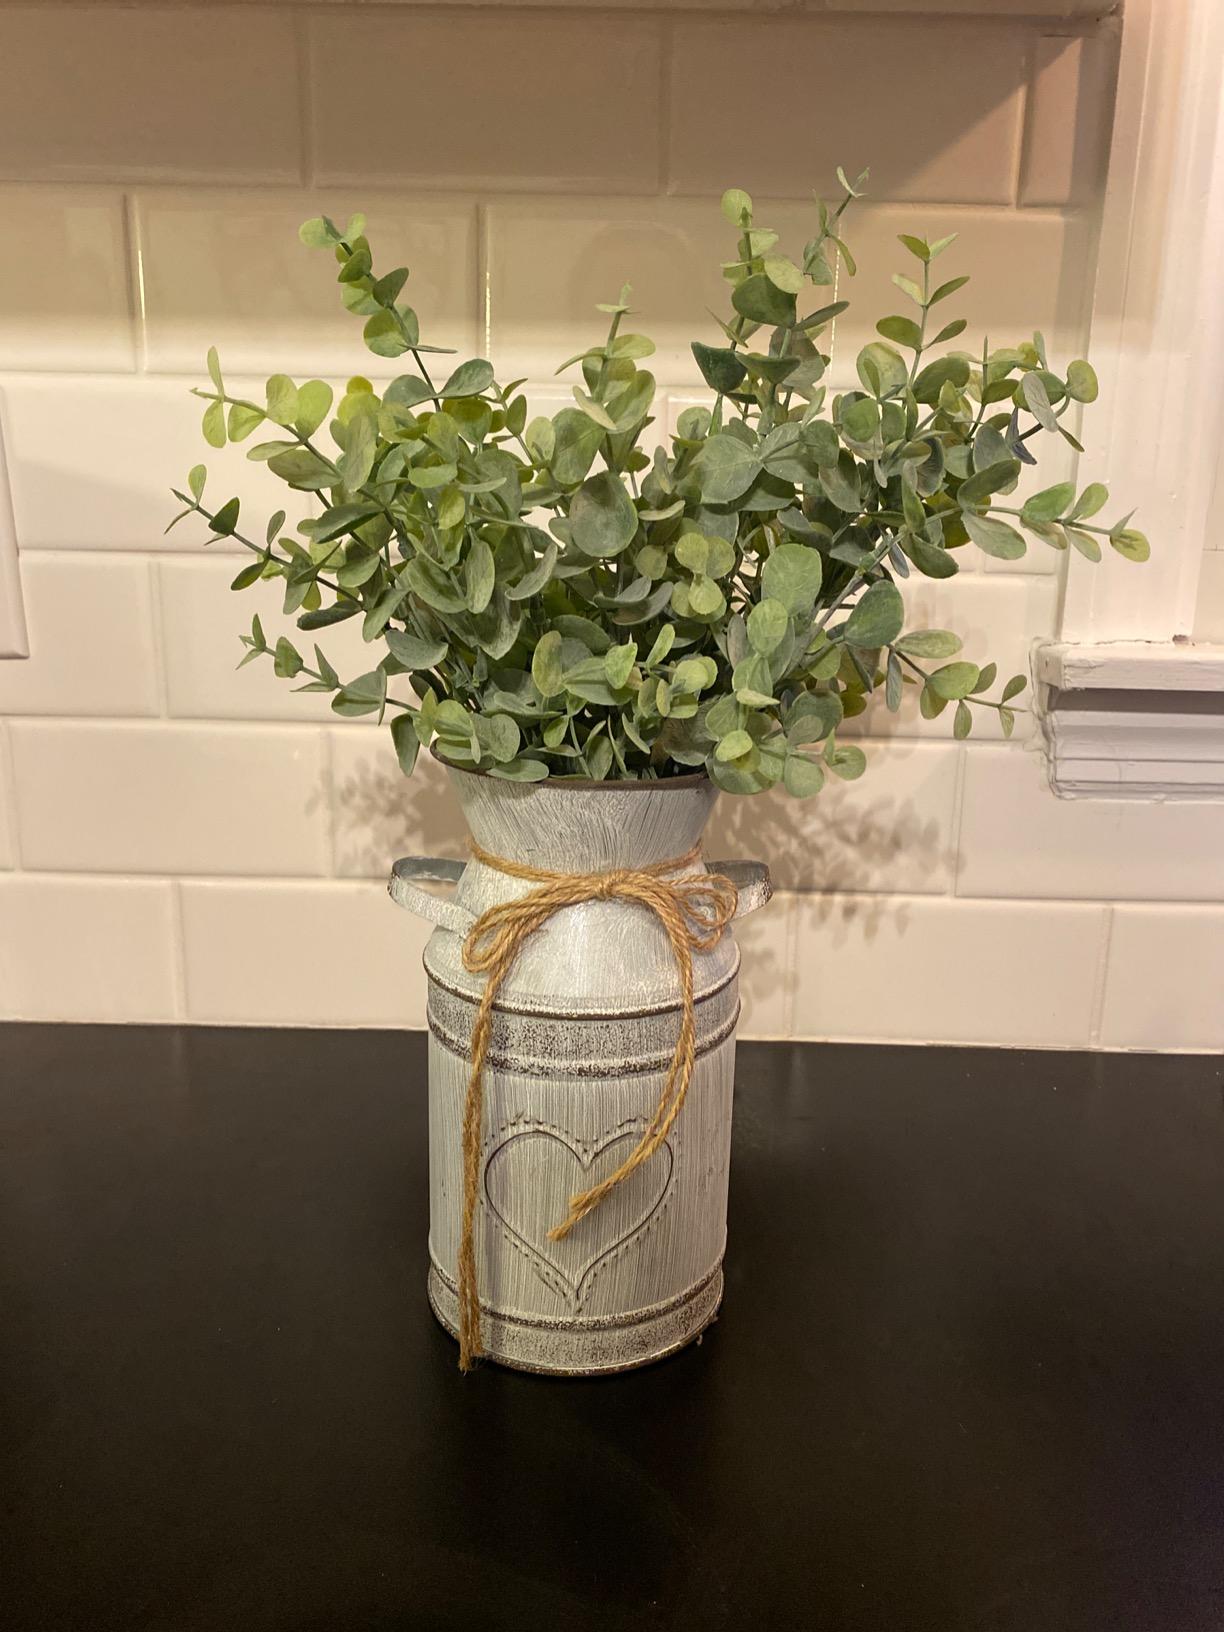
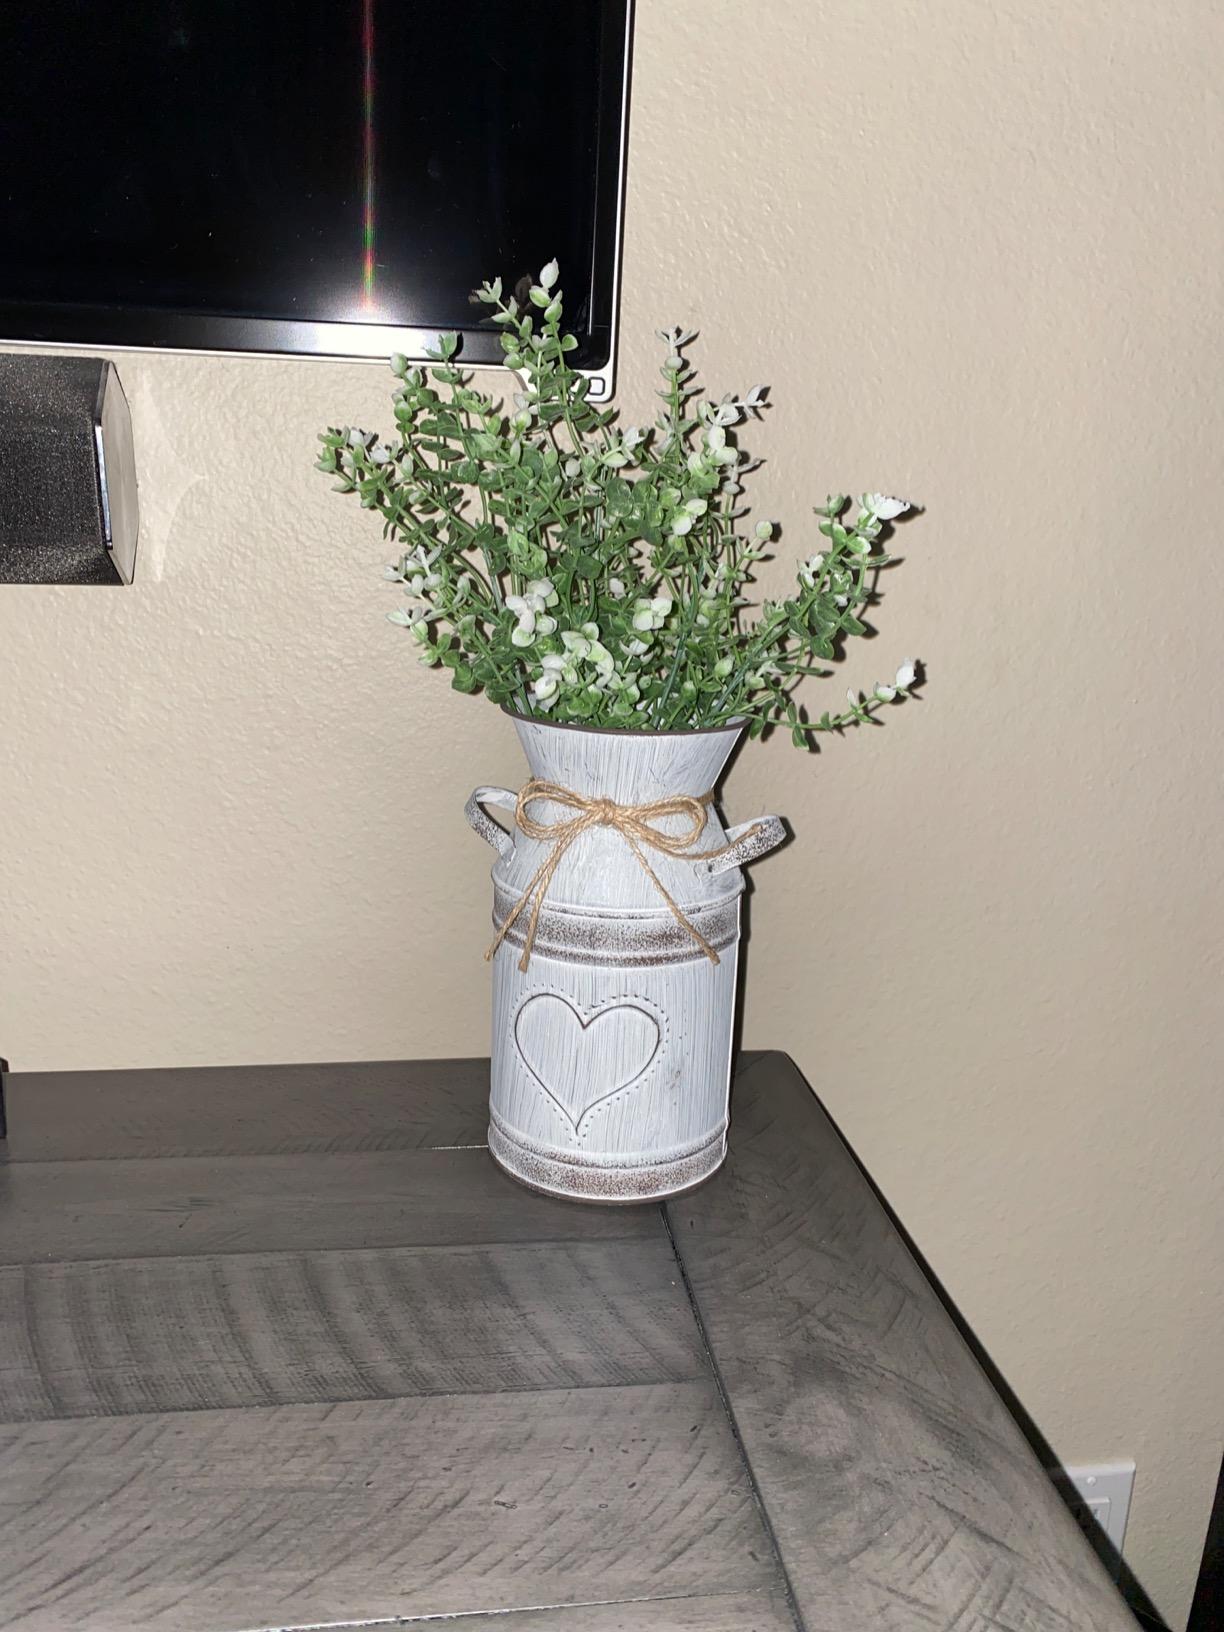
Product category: vase
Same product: yes